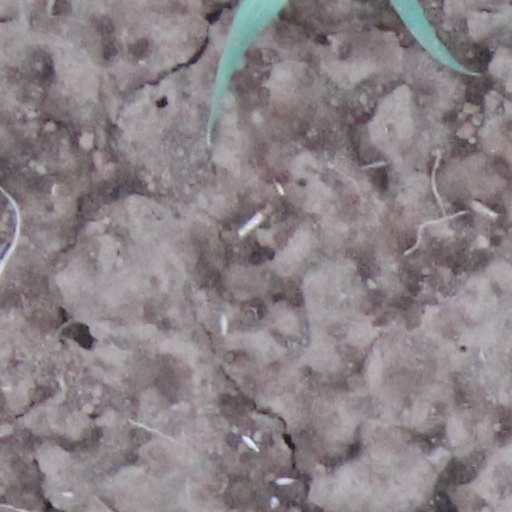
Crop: wheat